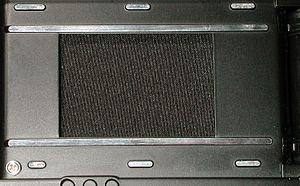
Rideau d'obturateur d'un 24x36 mm Auteur , photographie personnelle. 7 novembre 2006
Un flash photographique est un dispositif d'éclairage produisant une lumière intense pendant un très court laps de temps, on l'utilise en photographie pour éclairer un sujet.